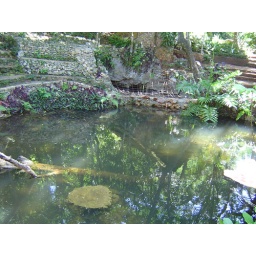
One of the above ground water ponds that is within a network of underground rivers. National park outside Cabarete.